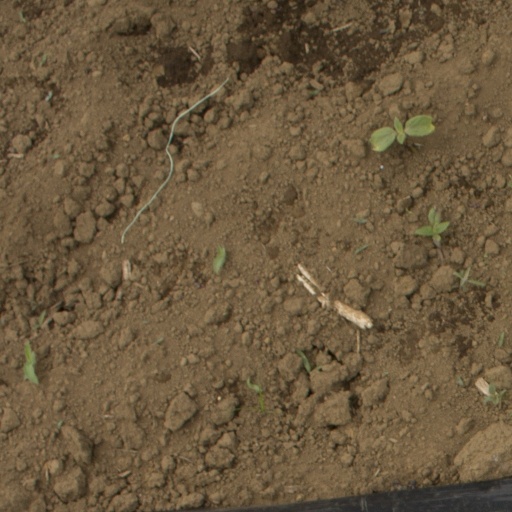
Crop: Jerusalem artichoke